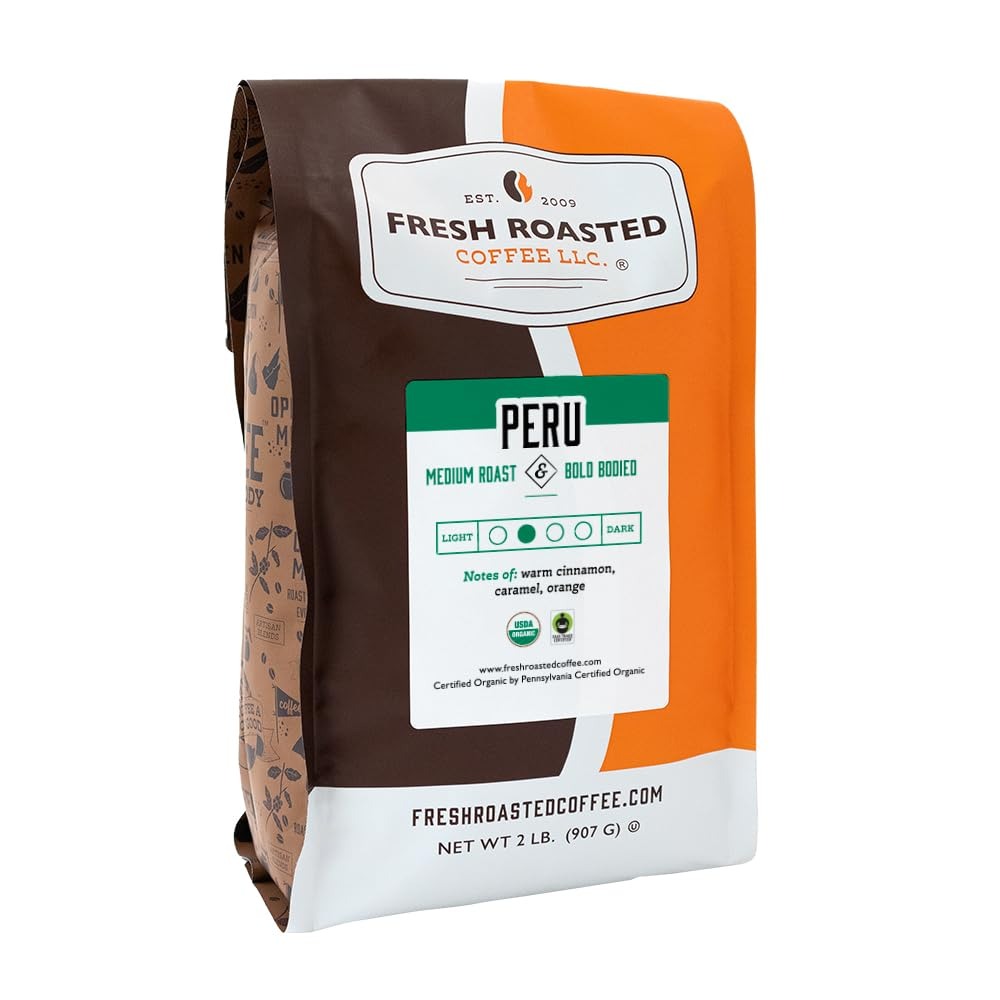
Item Name: Fresh Roasted Coffee, Organic Peru, 2 lb (32 oz), Medium Roast, Mold & Mycotoxin Tested Fair Trade Kosher, Whole Bean
Bullet Point 1: SPICY CINNAMON WITH CARAMELIZED SWEETNESS. This Organic Peruvian is an Amazing Find. A Bright and Complex Flavor Profile You’ll Love.
Bullet Point 2: SINGLE-ORIGIN FROM RODRÍGUEZ DE MENDOZA, AMAZONAS, PERU. USDA Organic Certified. Fair Trade Certified. Fully Washed & Sun Dried.
Bullet Point 3: ALL FRESH ROASTED COFFEE IS Kosher Certified, Sustainably Sourced and Proudly Roasted, Blended, and Packaged in USA.
Bullet Point 4: ALL OUR COFFEES ARE ROASTED in Our Environmentally Friendly Loring Roaster to Reduce Our Carbon Footprint.
Bullet Point 5: AVAILABLE IN WHOLE BEAN AS 12 OZ, 2 LB, and 5 LB Bags.
Product Description: The standout feature of our Fair Trade organic Peruvian coffee is the unique depth of flavor. You can truly distinguish the spiced cinnamon flavor at the first sip, to a caramelized sweetness in the body and a lingering citrus finish. With medium acidity and a bright and complex flavor profile, this organic Peruvian coffee is an excellent example of the pure greatness of South American coffee.
Value: 32.0
Unit: Ounce

Price: 31.97